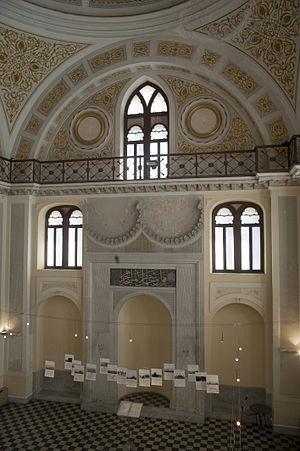
La Nouvelle Mosquée est une mosquée historique de Thessalonique, en Grèce, fondée par la communauté Dömne, en 1902.